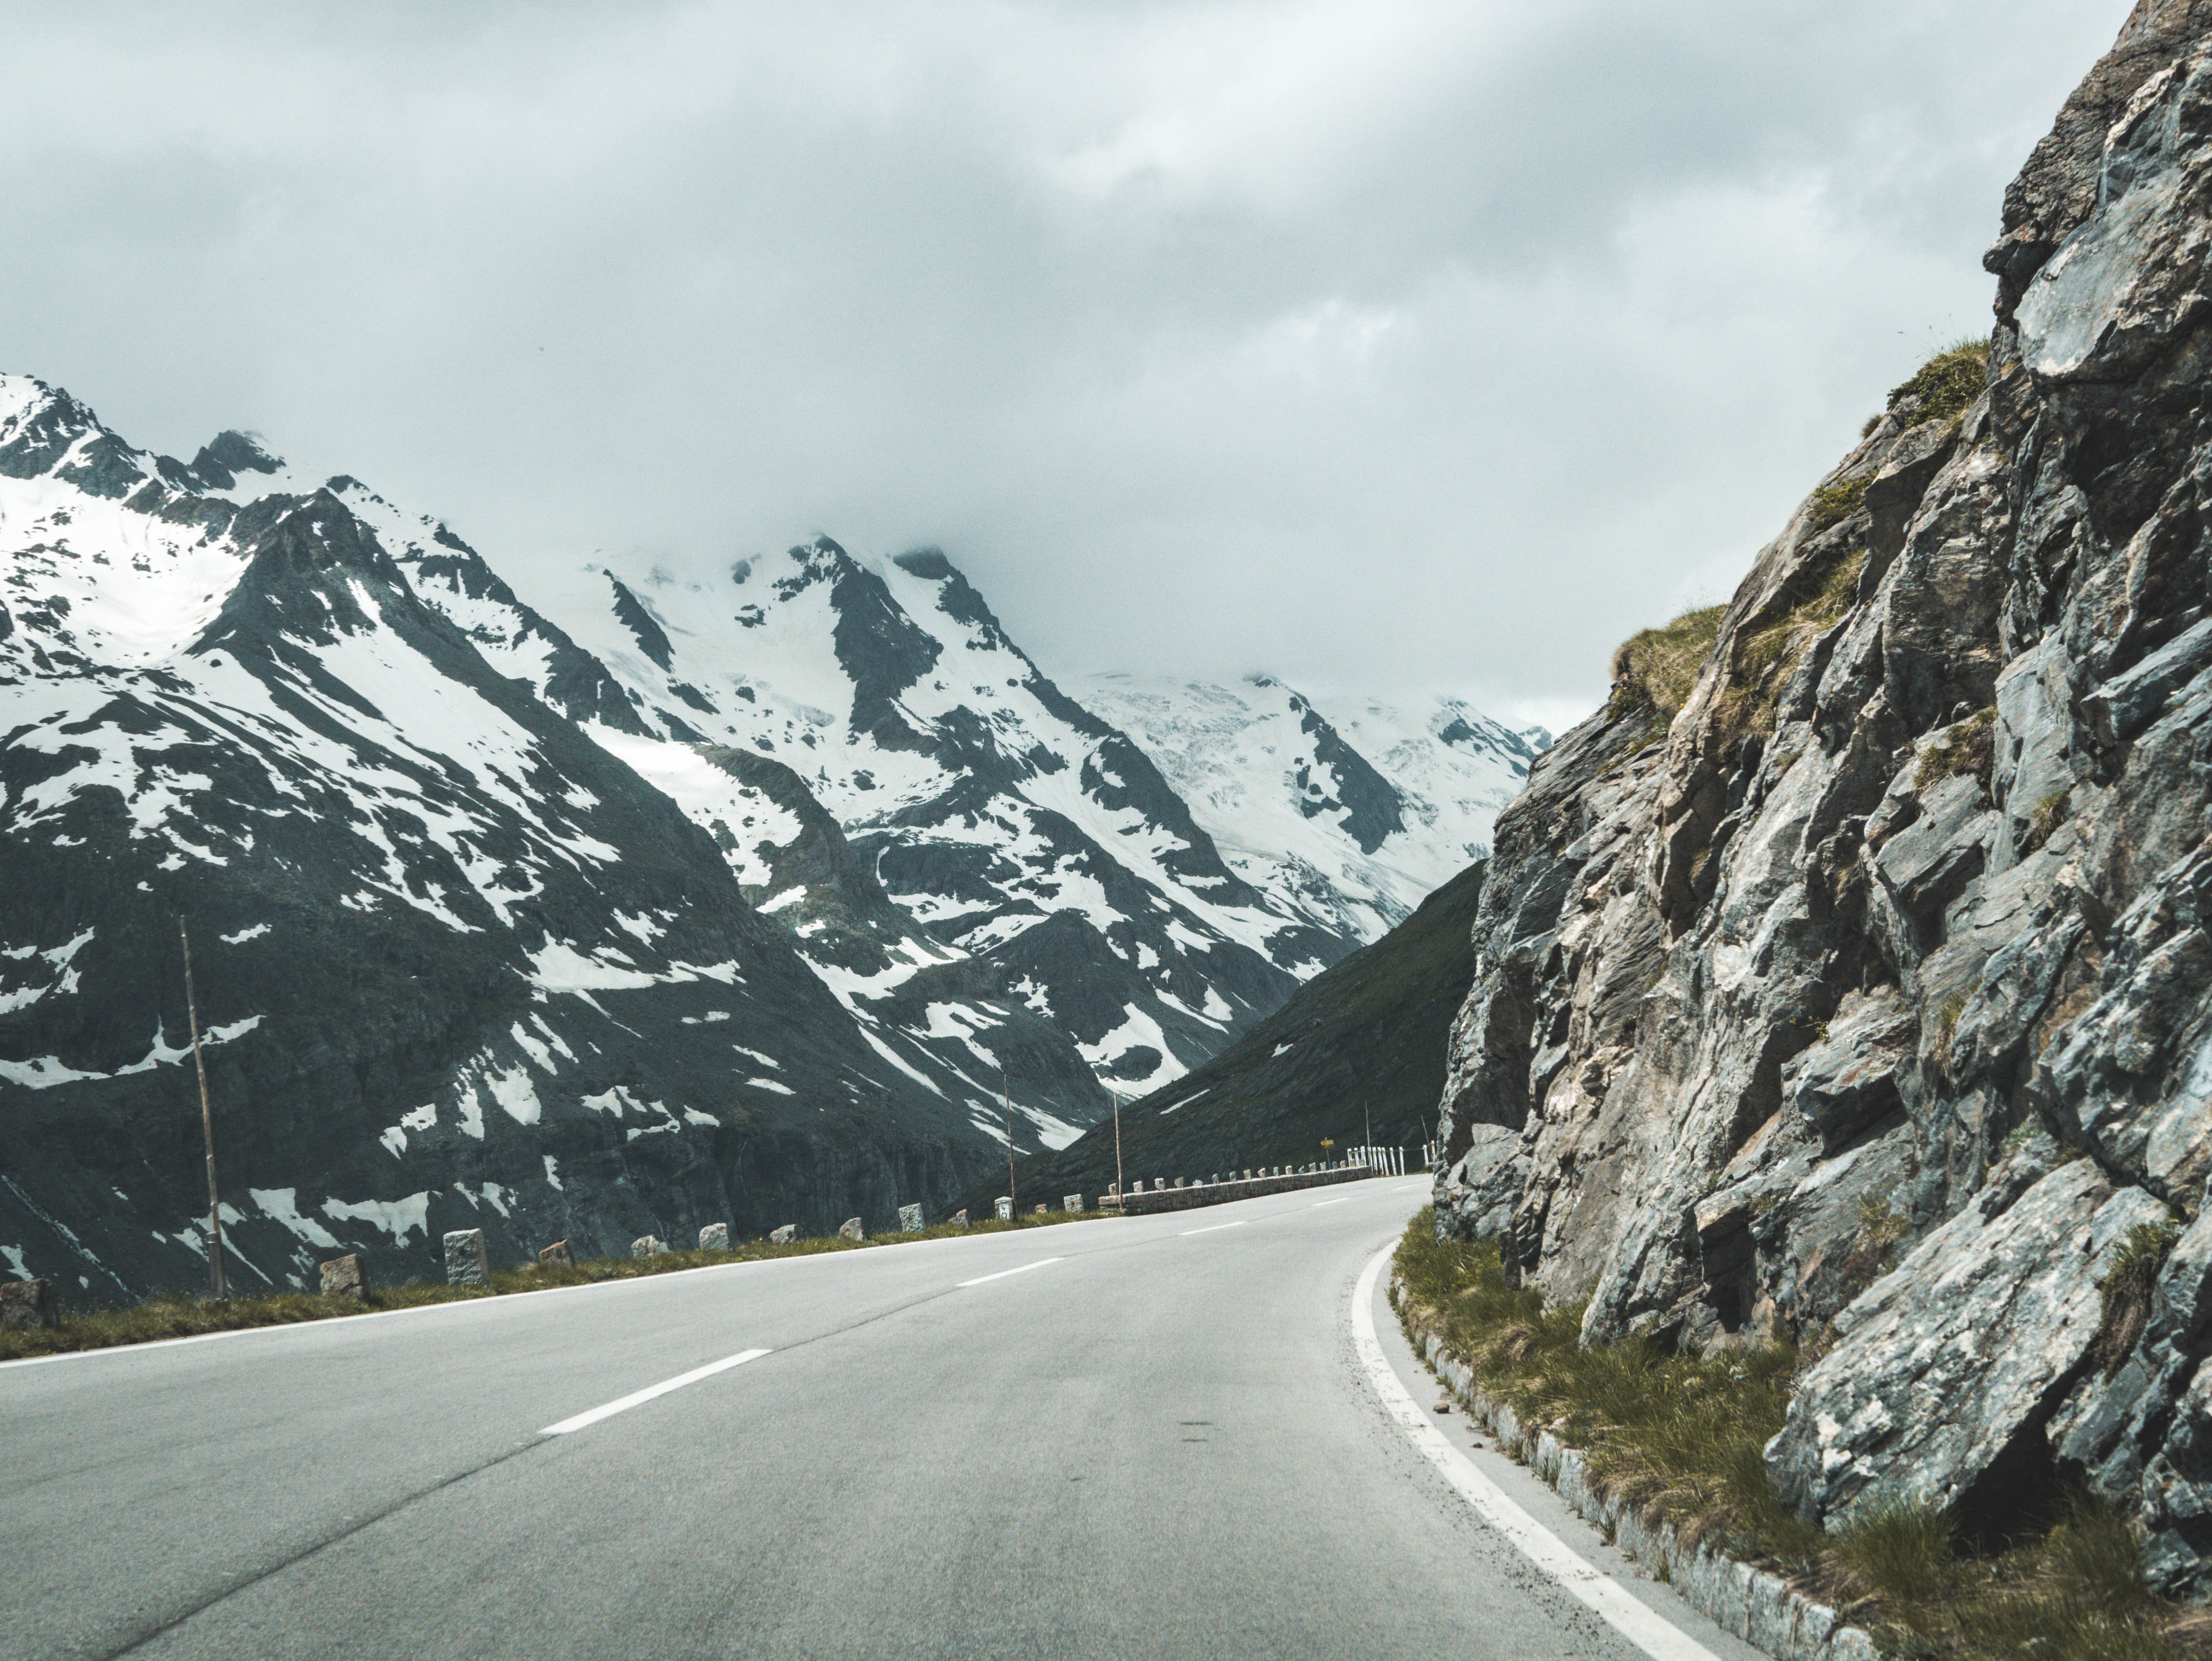
mountainous landforms, mountain, road, mountain pass, natural landscape, mountain range, highland, highway, geological phenomenon, road trip, sky, asphalt, alps, road surface, valley, hill station, infrastructure, tree, thoroughfare, snow, ridge, fjord, rock, cloud, national park, glacial landform, geology, landscape, hill, fell, lane, terrain, slope, massif, vacation, nonbuilding structure, moraine, tourism